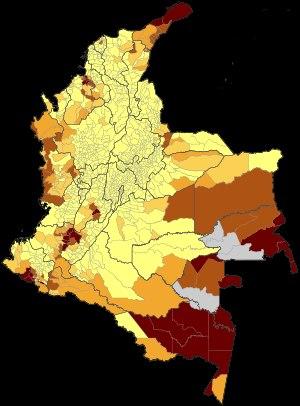
Les ethnicités en Colombie reposent essentiellement sur trois groupes ethniques majeurs, les amérindiens, les noirs et les blancs, qui se sont côtoyés durant les 500 dernières années de l'histoire du pays. Avec ses 85 différents groupes ethniques, certains démographes décrivent la société colombienne comme étant l'une des sociétés les plus diversifiées de l’hémisphère ouest et du monde. La plupart des Colombiens identifient la population et eux-mêmes selon leur ascendance, leur apparence physique et leur statut social. Les relations sociales reflètent l'importance accordée à certaines caractéristiques associées à des groupes ethniques déterminés. Même si ces caractéristiques ne différencient plus pour autant les catégories sociales, elles contribuent encore à déterminer le rang des individus dans la hiérarchie sociale. Des études génétiques se basant sur plus de 60 000 tests sanguins et 25 variables ont pu déterminer que le Colombien lambda typé amérindien portait une ascendance à 65 % européenne, à 22 % amérindienne et à 13 % africaine ; par ailleurs, ces proportions varient largement d'une région à une autre.